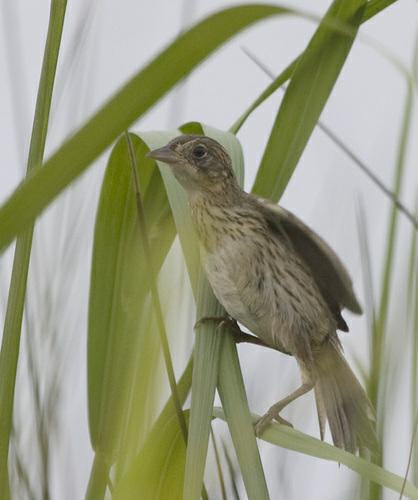
A photo of a seaside sparrow